Carl Potter Mound

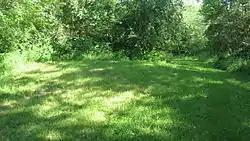
Overview of the mound

The Carl Potter Mound (also known as "Hodge Mound II"; designated 33CH11-II) is a historic Native American mound in southern Champaign County, Ohio, United States. Located near Mechanicsburg, it lies on a small ridge in a pasture field in southeastern Union Township. In 1974, the mound was listed on the National Register of Historic Places as a potential archaeological site, primarily because of its use as a burial mound.